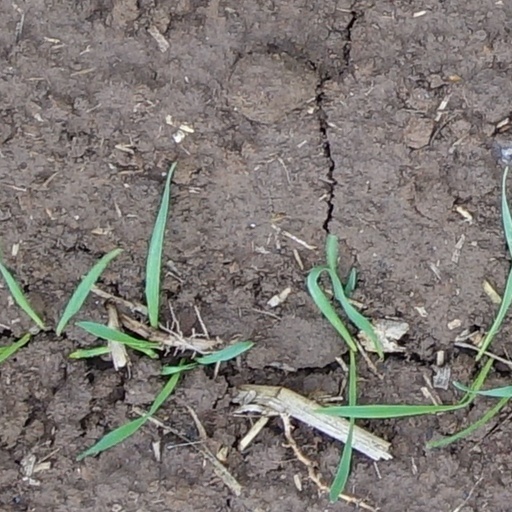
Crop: wheat